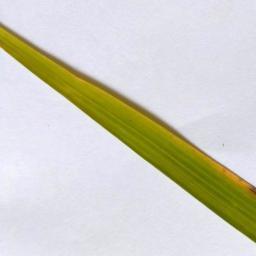
Label: Rice___Brown_Spot